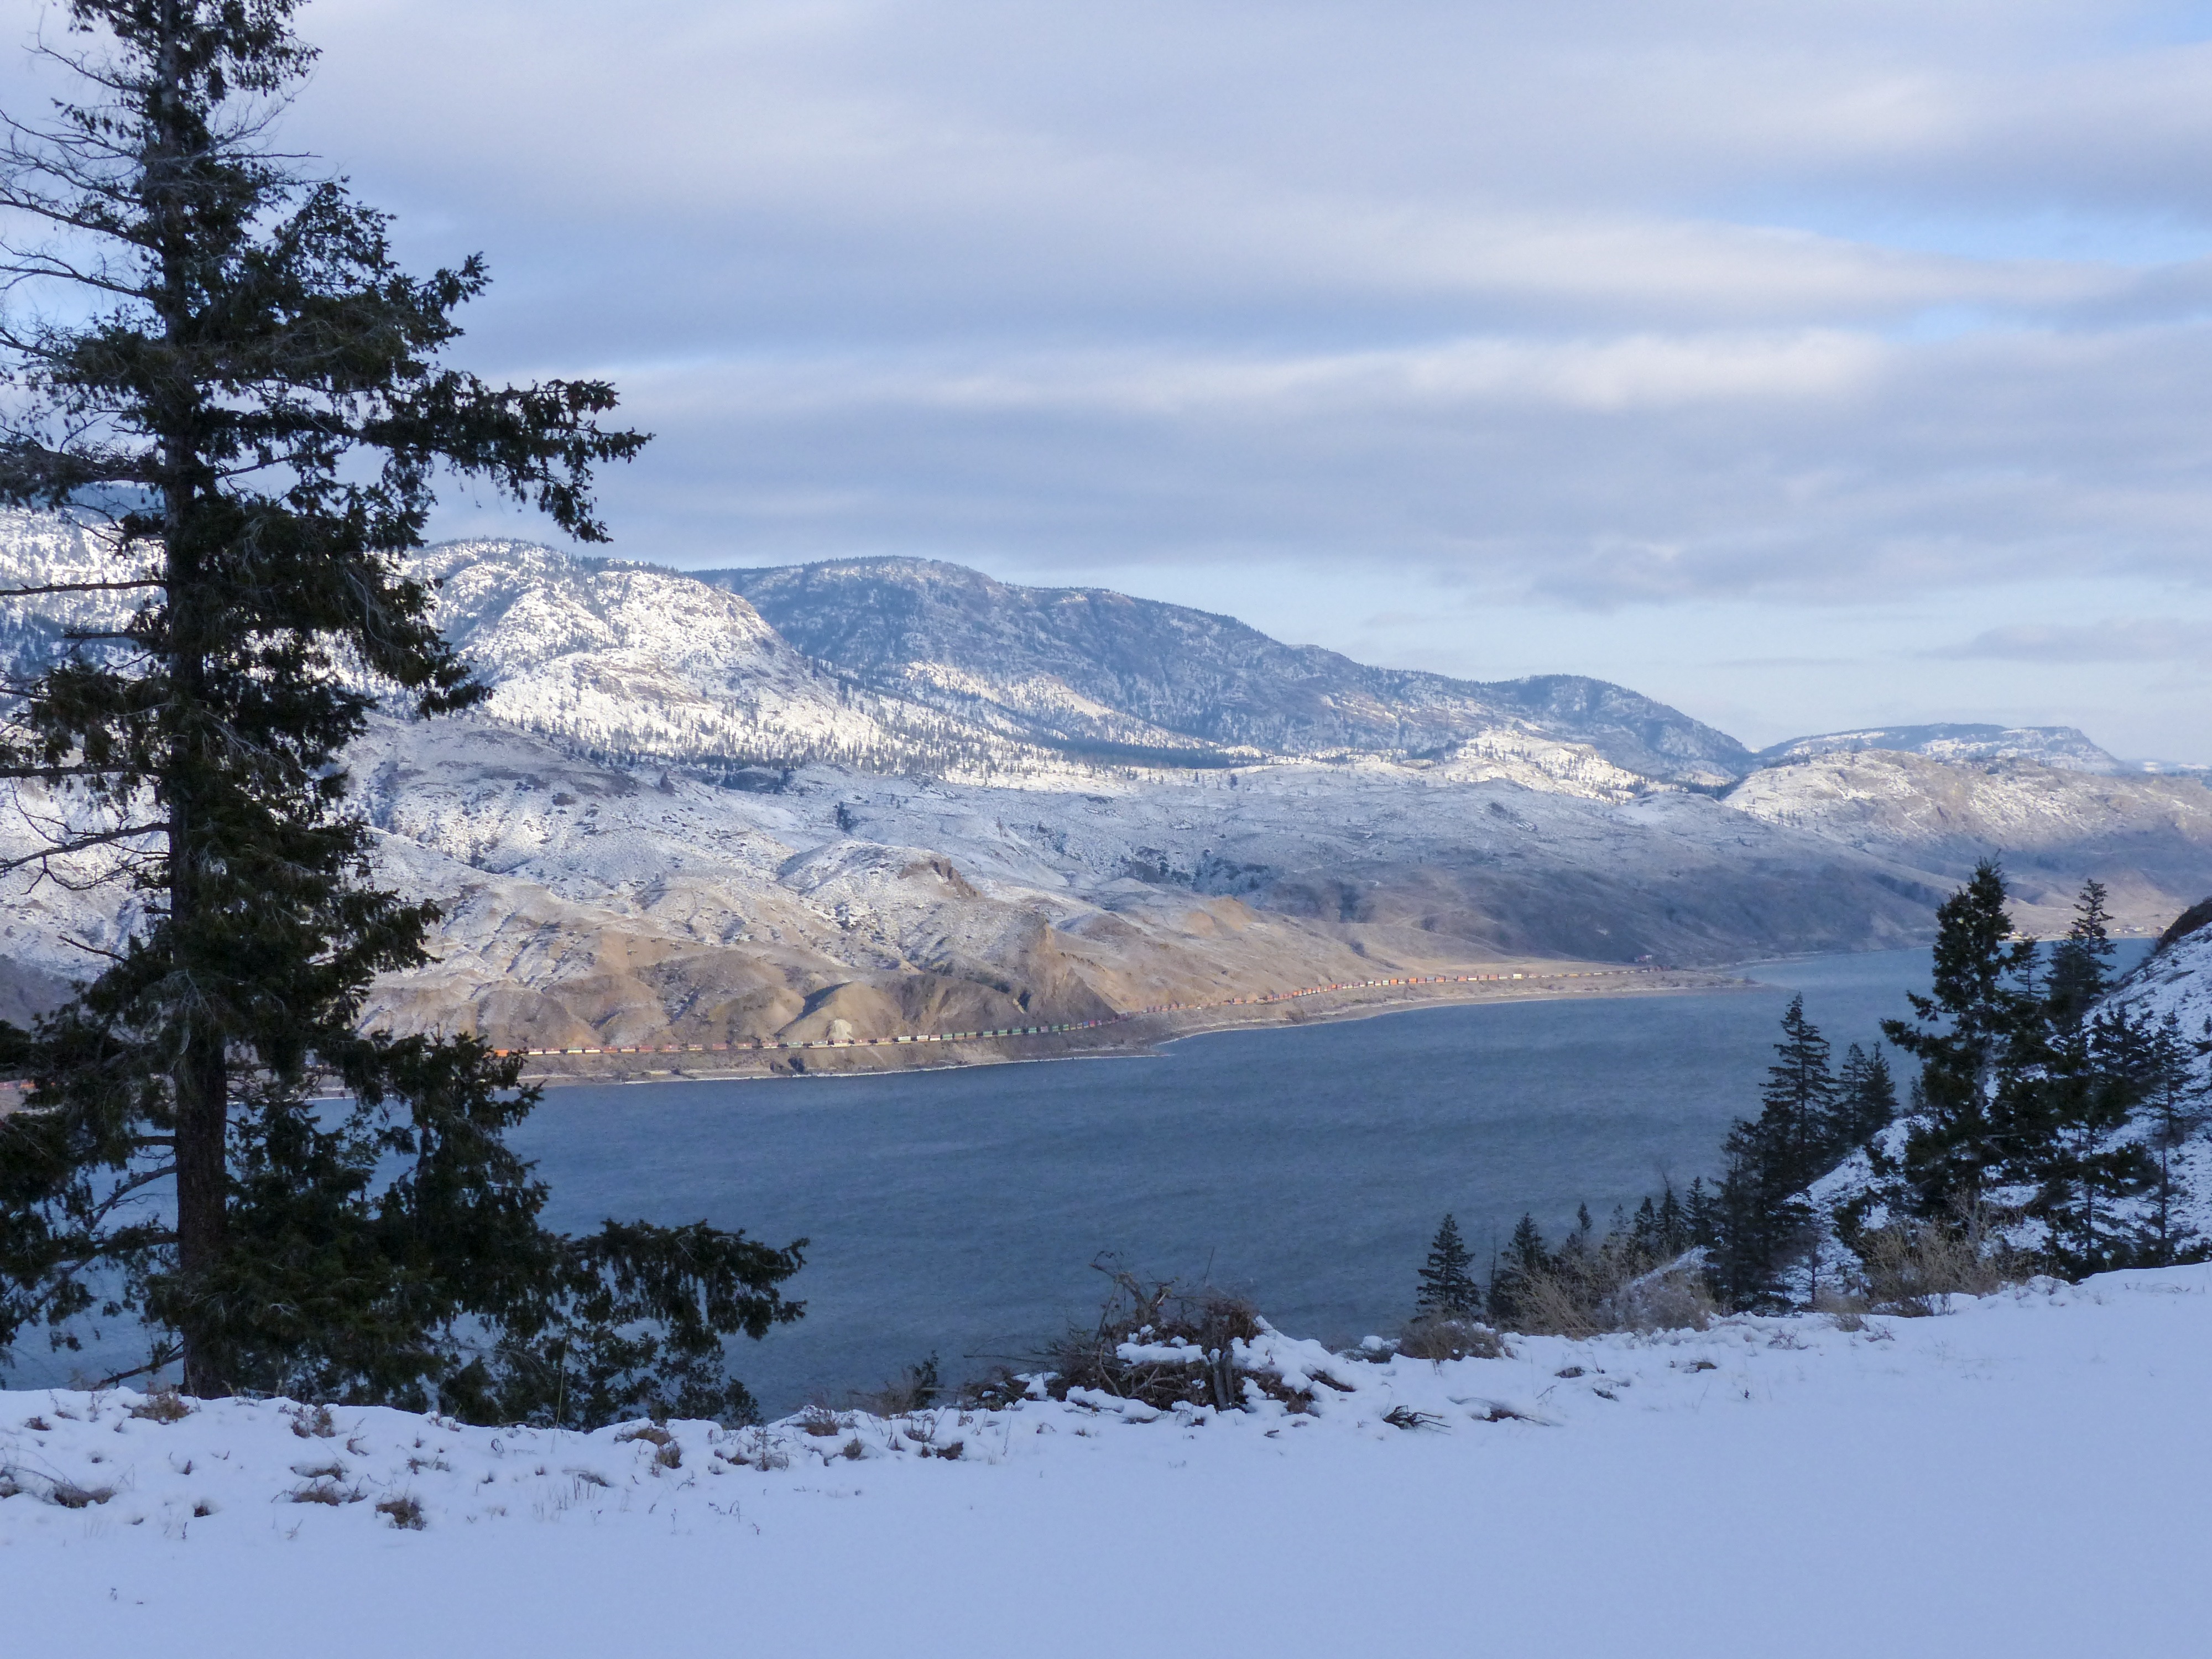
landscape, tree, nature, wilderness, mountain, snow, cold, winter, lake, mountain range, scenic, weather, season, ridge, summit, alps, canada, plateau, beautiful, wintry, winter magic, landform, british columbia, woody plant, mountainous landforms, frigid, kamloops lake